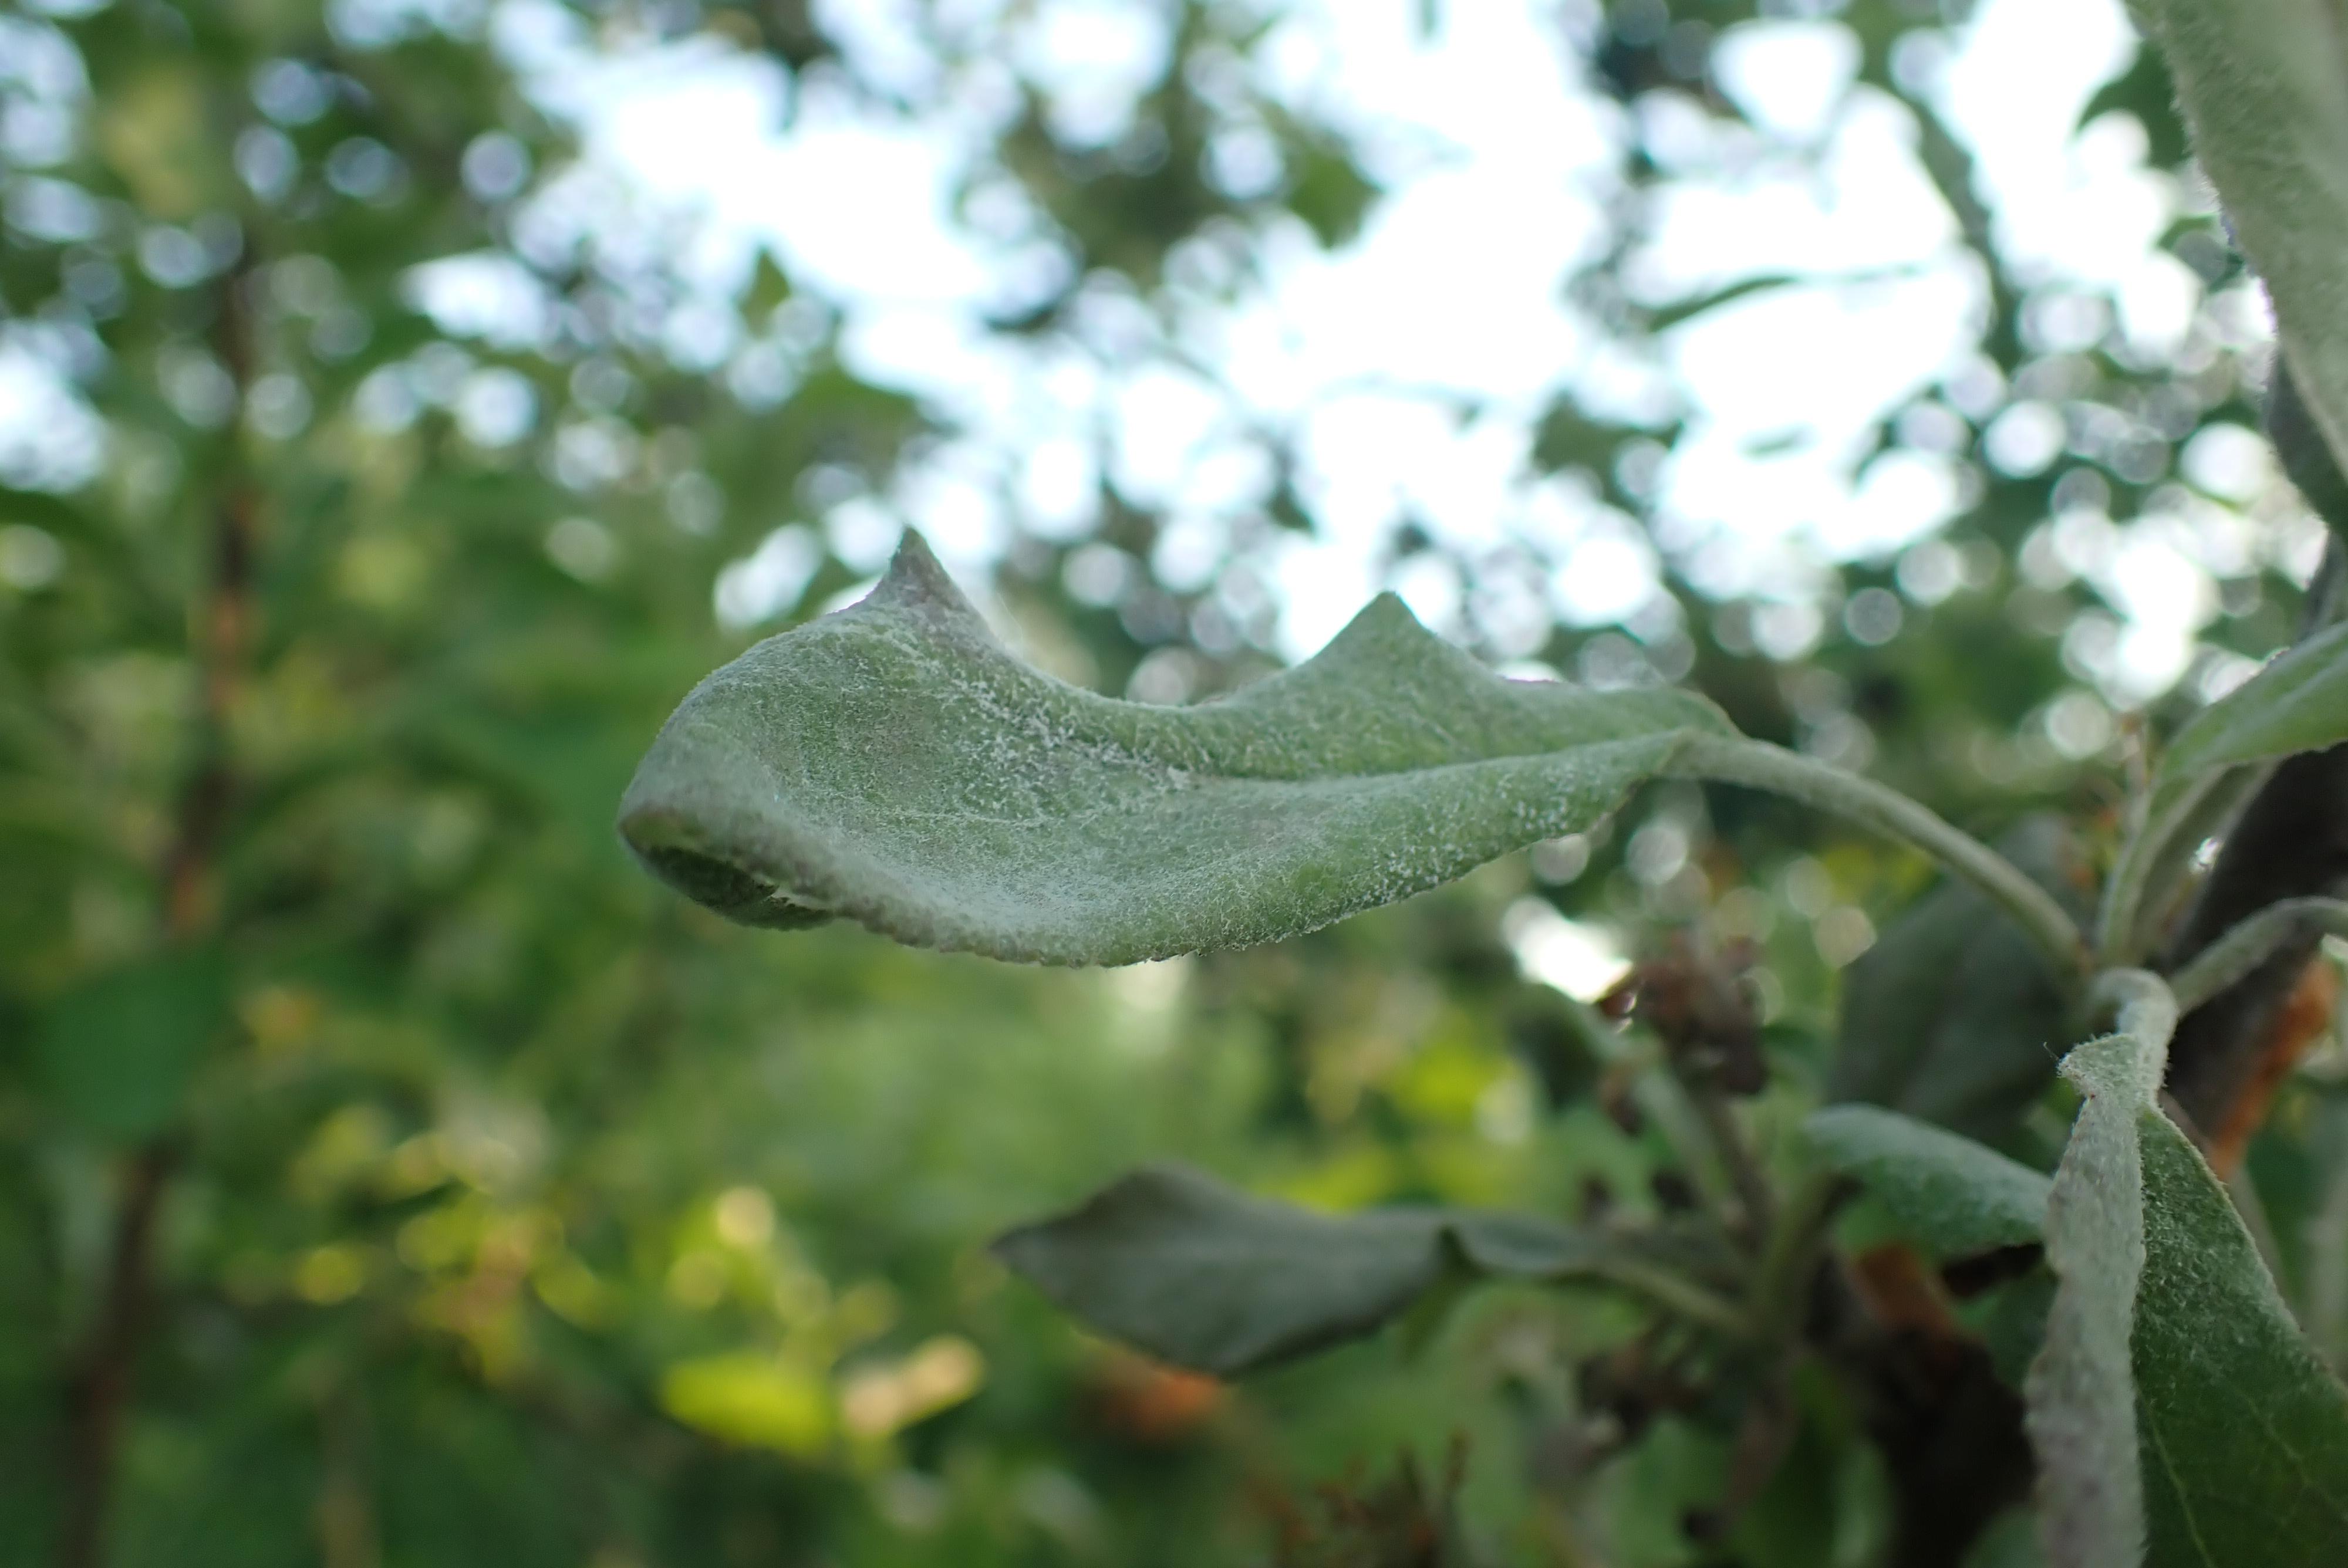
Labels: powdery_mildew